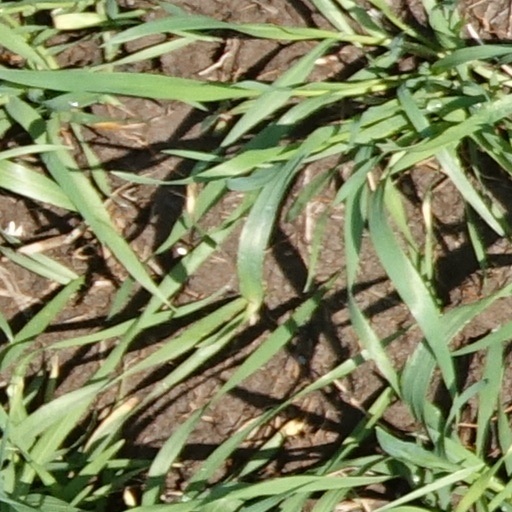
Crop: wheat